Pauw & Witteman

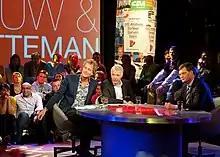
Left to right: Jeroen Pauw, Paul Witteman and guest Jan-Peter Balkenende

Pauw & Witteman was a Dutch late-night talk show, hosted by Jeroen Pauw and Paul Witteman. It was generally focused on current affairs and politics. It was broadcast every weekday at 11 pm on Nederland 1. It was initially co-produced by Dutch public broadcasters NPS and VARA, and subsequently produced solely by VARA.